Erwin Steinhauer

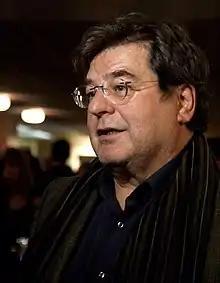
Erwin Steinhauer at the premiere of the movie "The Unintentional Kidnapping of Mrs. Elfriede Ott" at the Gartenbaukino in Vienna.

Erwin Steinhauer (born 19 September 1951 in Vienna) is an Austrian actor.